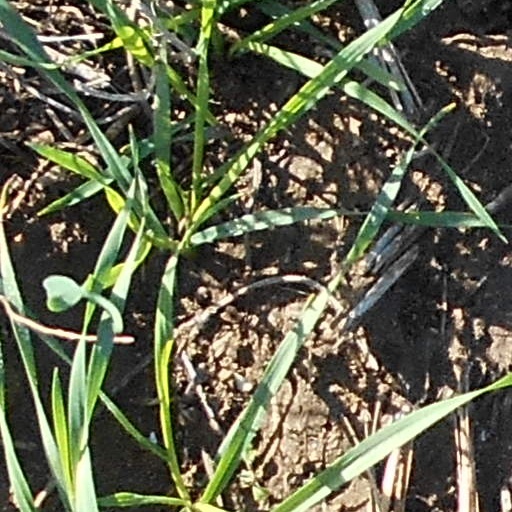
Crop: wheat